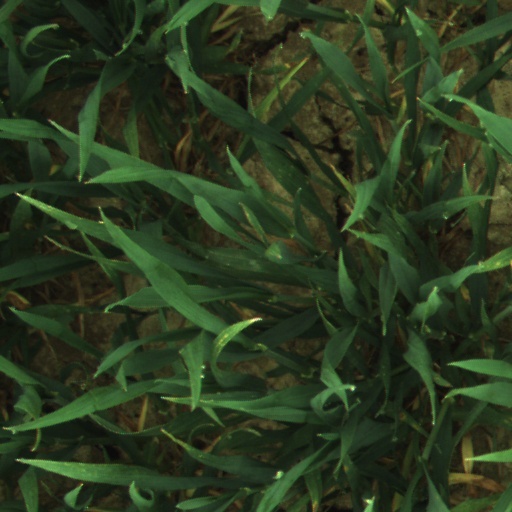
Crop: wheat